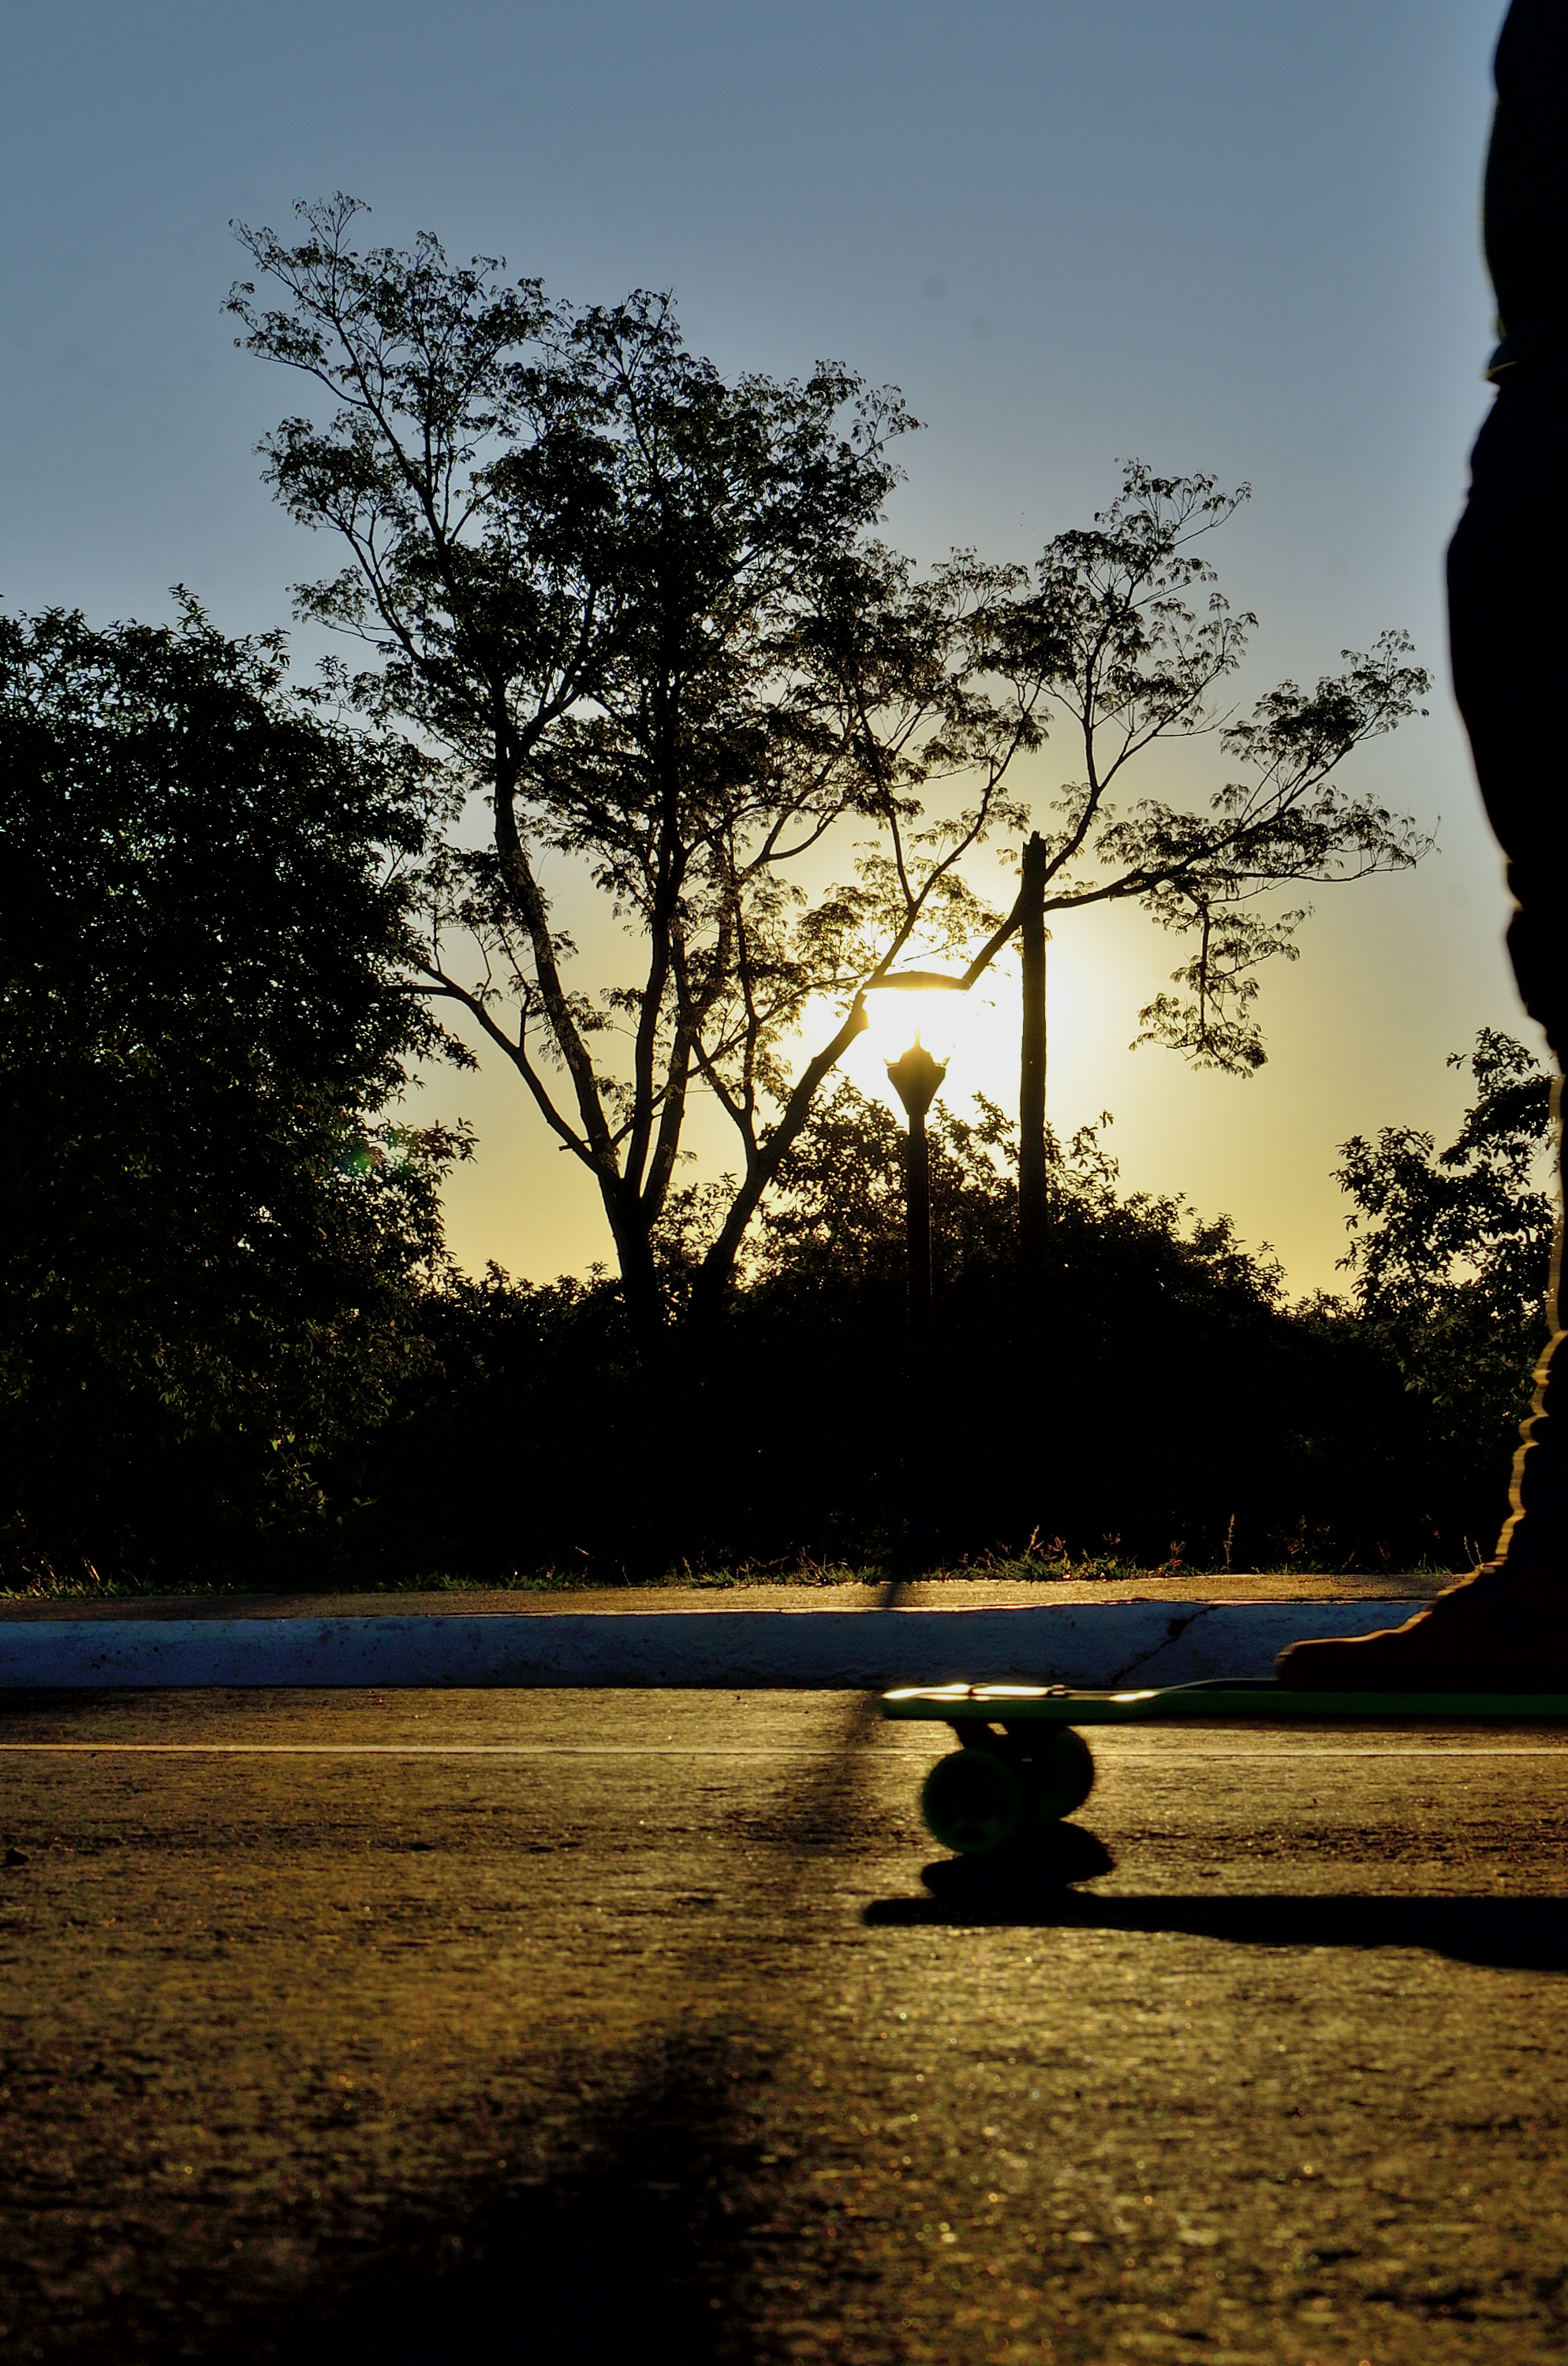
sea, tree, nature, horizon, silhouette, cloud, sky, sun, sunrise, sunset, sport, sunlight, morning, skate, lake, dawn, river, dusk, evening, reflection, contraluz, atardecer, eldorado, misiones, costanera, deporte, rueda, ocre, patineta, atmospheric phenomenon, woody plant